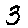
Label: 3